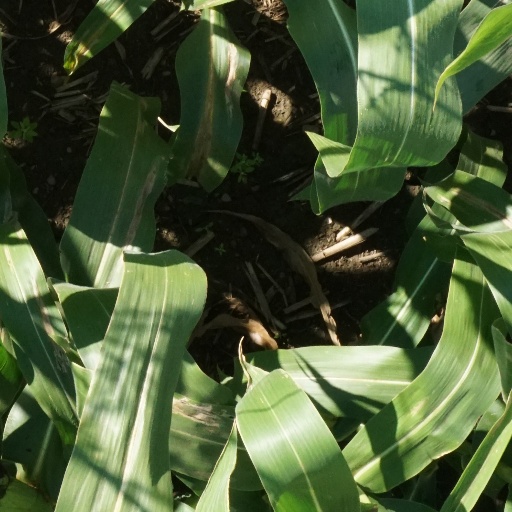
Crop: maize; corn